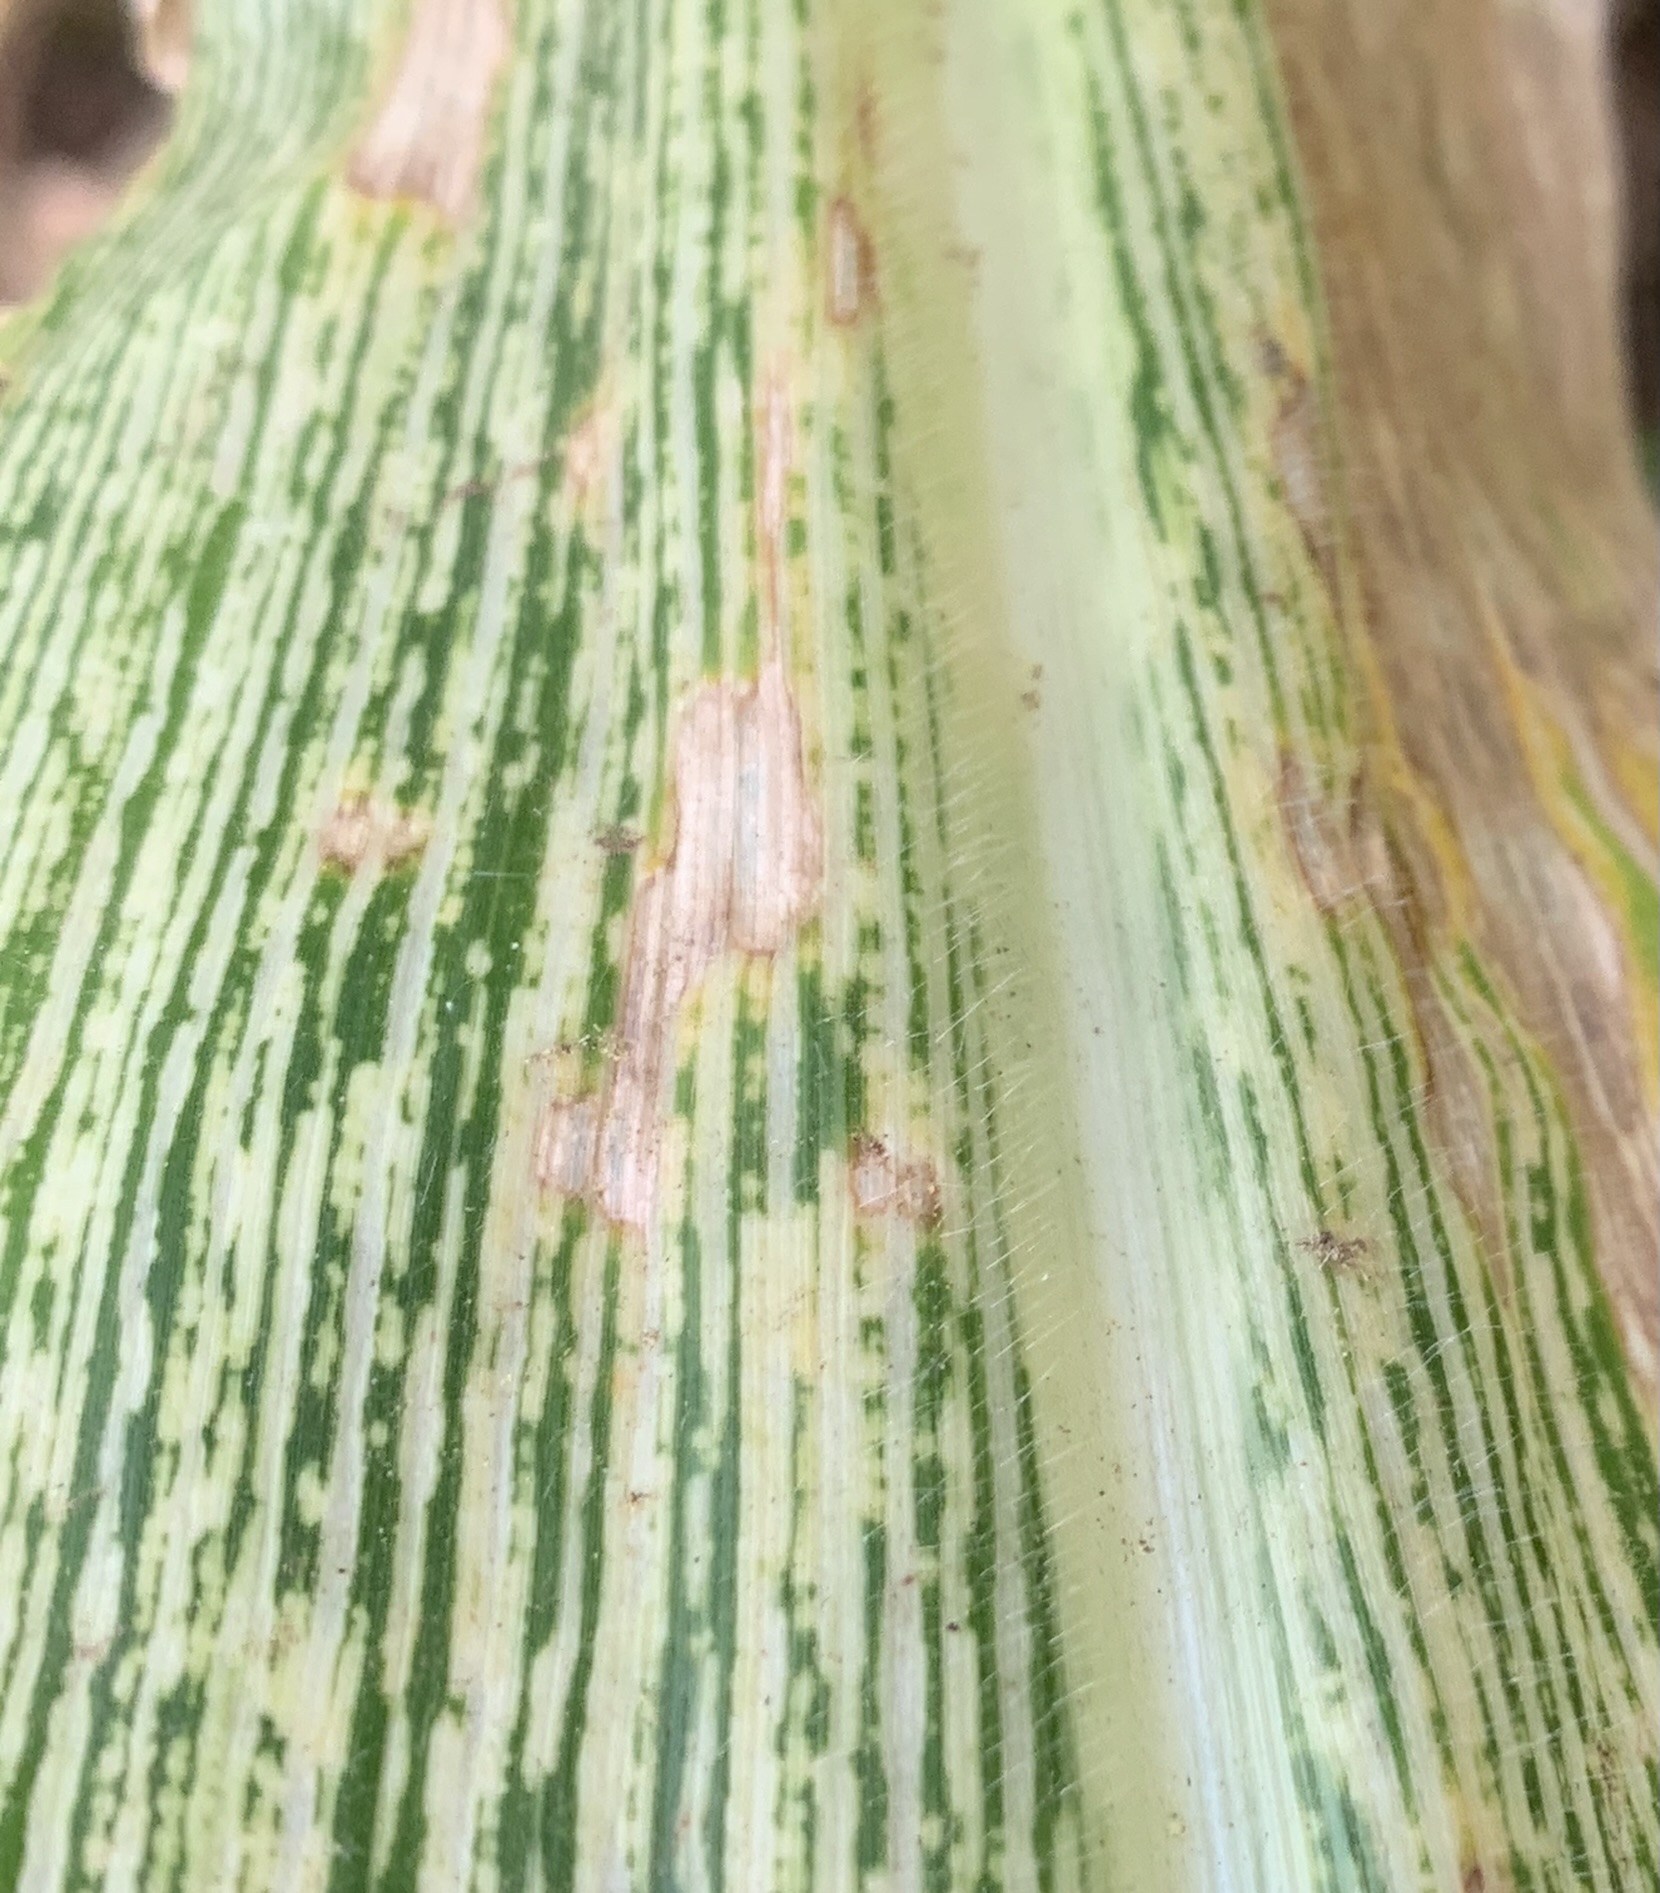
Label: MSV